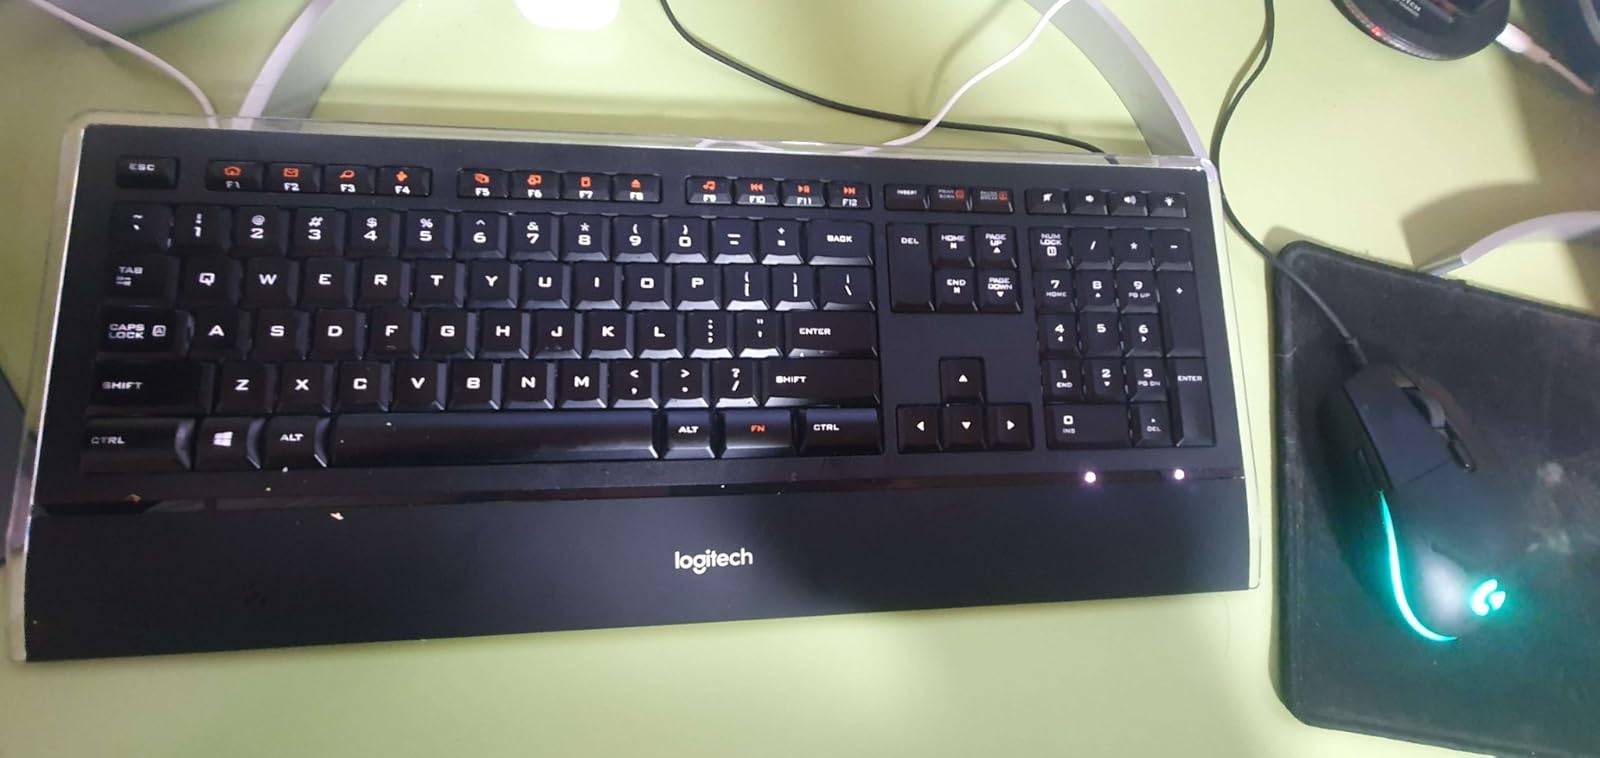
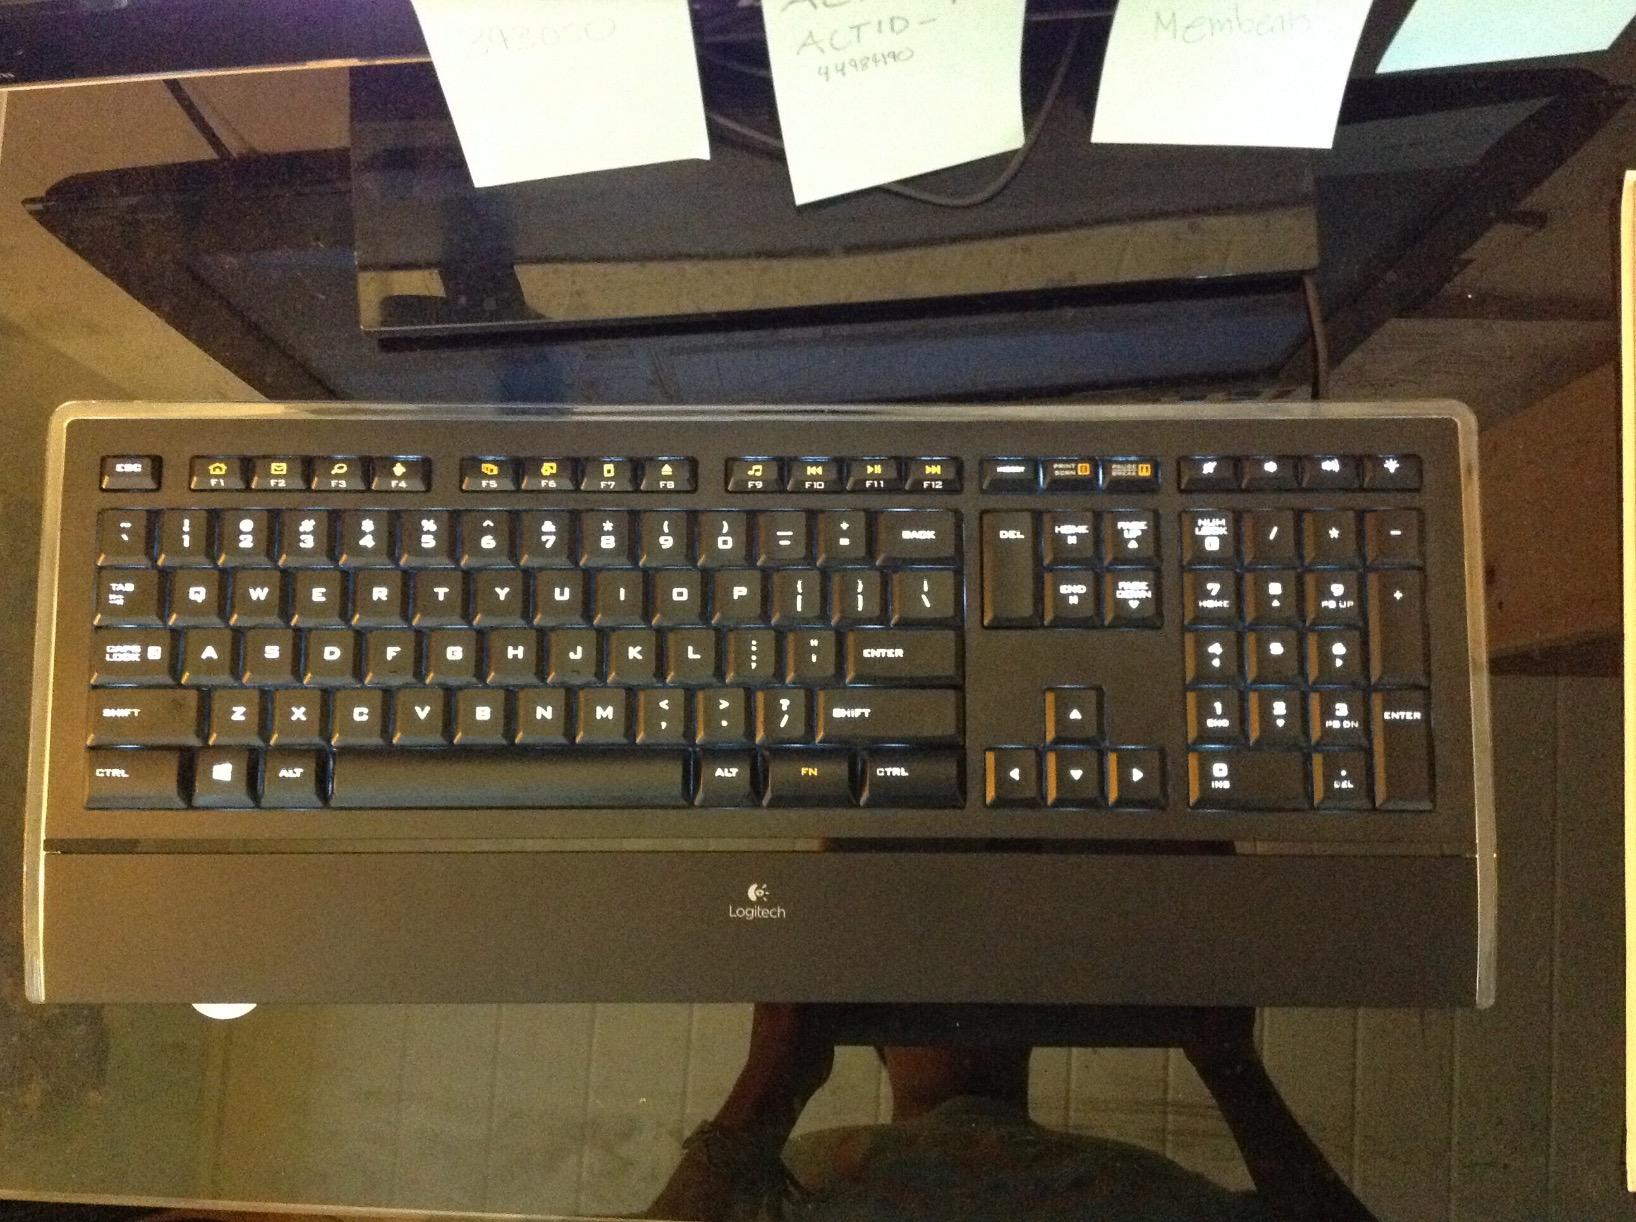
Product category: keyboard
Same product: yes